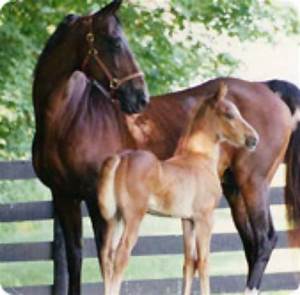
Label: horse